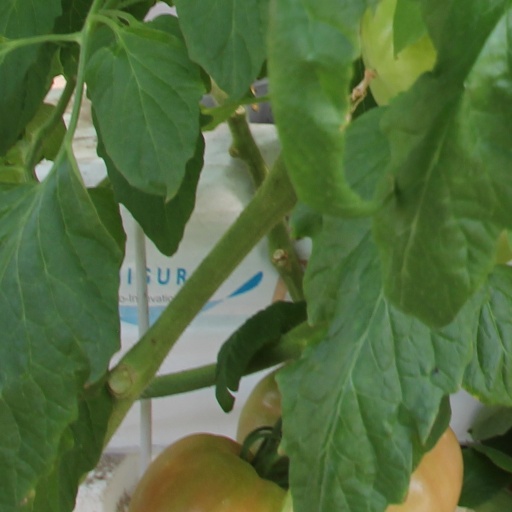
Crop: tomato